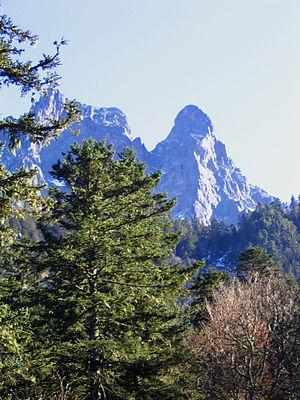
Le lac de Bious-Artigues est un lac de barrage des Pyrénées, situé dans le département des Pyrénées-Atlantiques en région Nouvelle-Aquitaine.